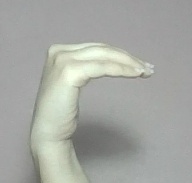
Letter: haa